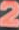
Number: 2